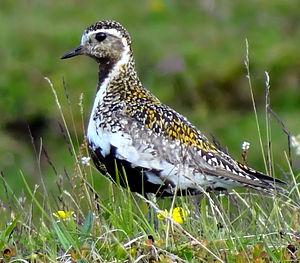
Cette liste de la faune française regroupe les espèces de Charadriiformes peuplant la France métropolitaine.
La France compte plus de 570 espèces d'oiseaux sur son territoire. La liste qui suit ne concerne que les espèces de France métropolitaine, par ordre et famille.